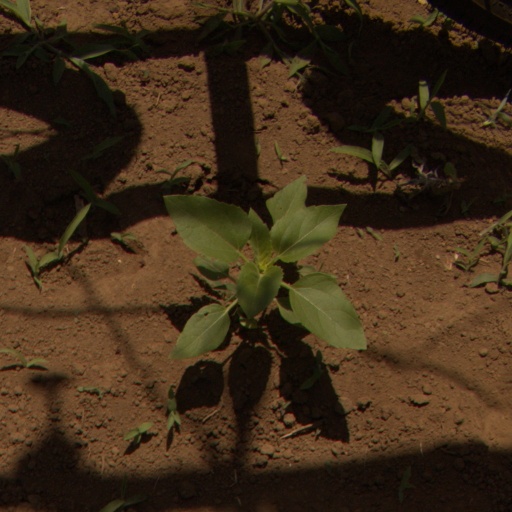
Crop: Jerusalem artichoke